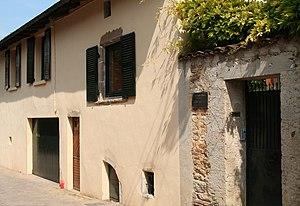
Vue du centre de Meillonnas (Ain)
Élisabeth Vailland, née en 1916 à Bologne en Italie et décédée le 24 août 1983 à l'hôpital de Bourg-en-Bresse dans l'Ain, où elle vivait depuis 1954 avec son mari l'écrivain Roger Vailland, est une comédienne, résistante et écrivaine française.